Seattle Metropolitans

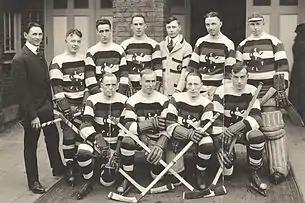
1921 Seattle Metropolitans. Back row: Pete Muldoon, Bobby Rowe, Charles Tobin, Hugh "Muzz" Murray, Trainer Bill Anthony, Roy Rickey, Harry "Hap" Holmes. Front row: Jack Walker, Frank Foyston, Bernie Morris, Jim Riley.

"Note: GP = Games played, W = Wins, L = Losses, T = Ties, Pts = Points, GF = Goals for, GA = Goals against"